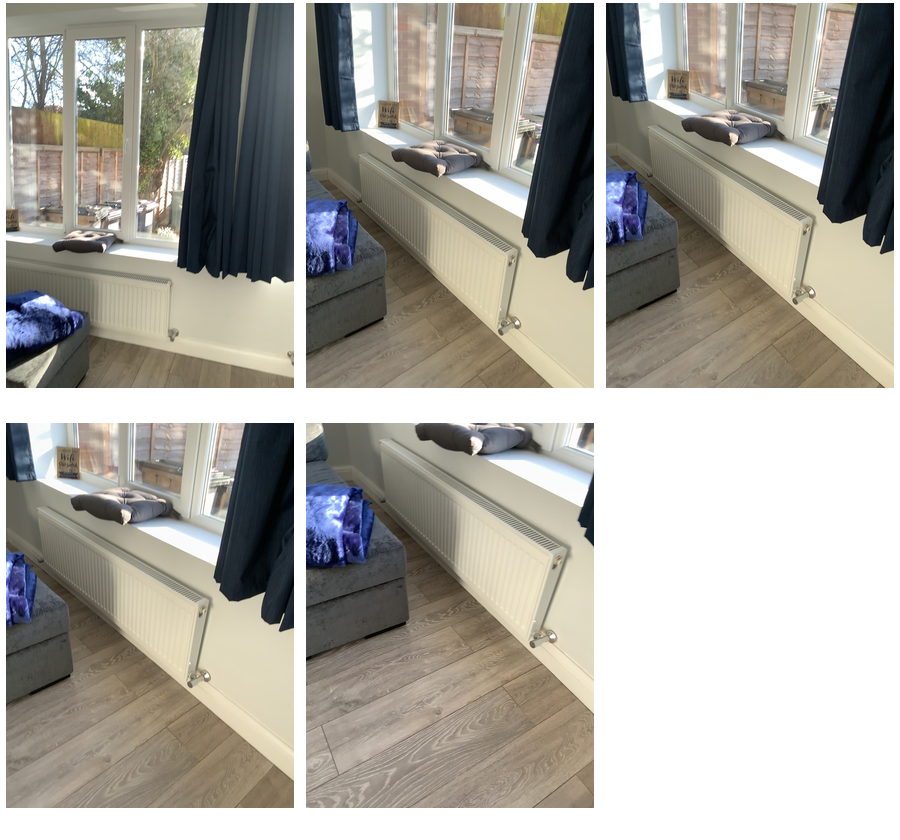Task instruction: Adjust the radiator.
Answer: {"task_instruction": "Adjust the radiator.", "nodes": ["knob", "radiator"], "edges": [{"functional_relationship": "adjust", "object1": "knob", "object2": "radiator", "spatial_relations": ["lower_than", "close"], "is_touching": true}], "action_type": "rotate", "function_type": "parameter_adjustment"}